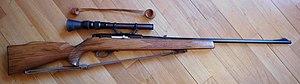
Carabine Weatherby Mark XXII, fabriquée en Italie par Beretta, calibre .22 LR, avec lunette Unique Armes 3X, le chargeur n'est pas fixé.